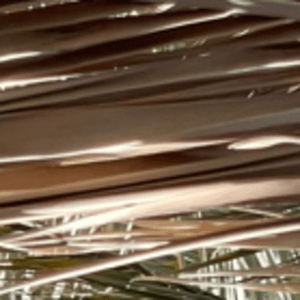
Label: Potassium Deficiency